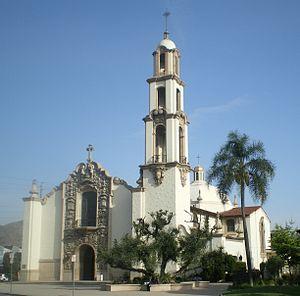
North Hollywood est un quartier de la ville de Los Angeles en Californie situé dans la vallée de San Fernando.